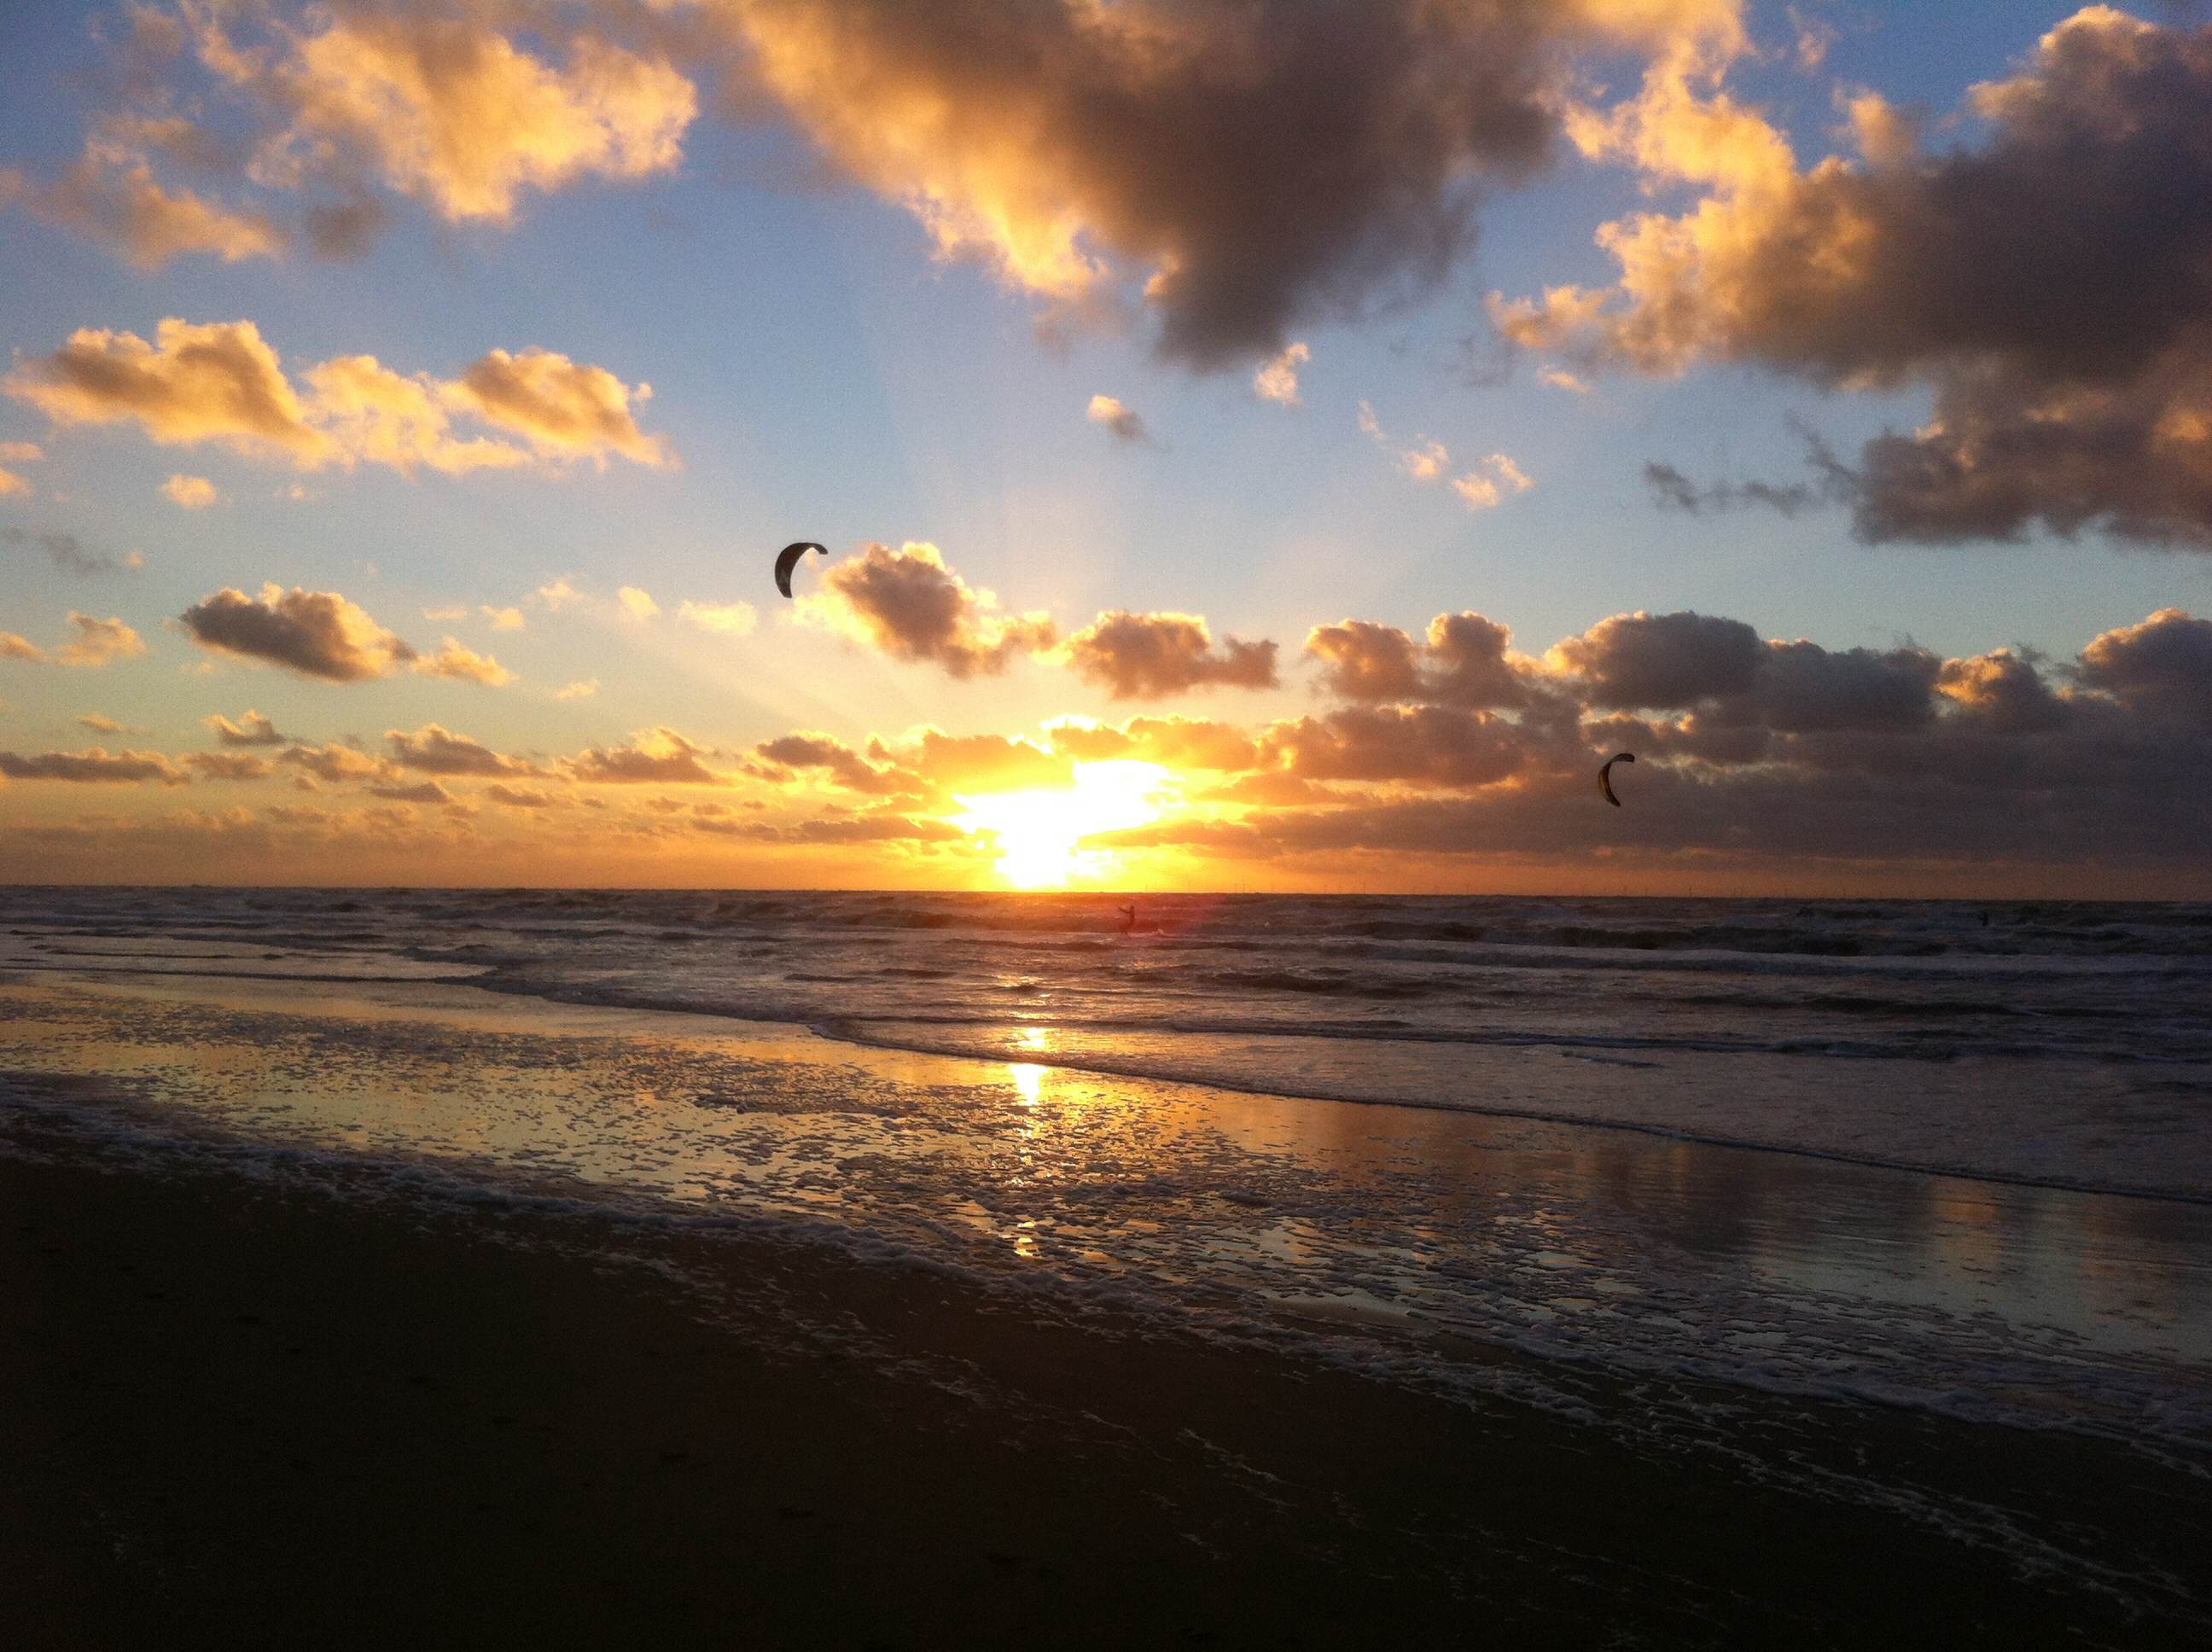
beach, sea, coast, sand, ocean, horizon, cloud, sky, sun, sunrise, sunset, sunlight, morning, shore, wave, dawn, dusk, evening, body of water, afterglow, wind wave